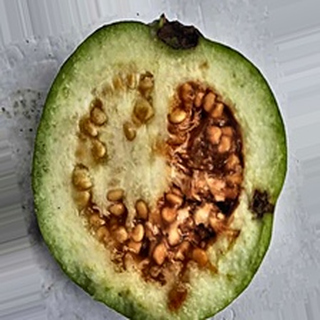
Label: guava_fruit_fly